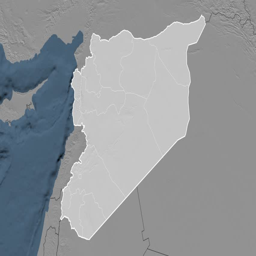
region extruded on the elevation map .